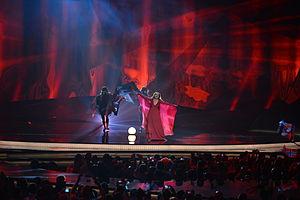
Saint-Marin a participé à la seconde demi-finale du Concours Eurovision de la chanson 2013 qui s'est tenu à Malmö en Suède le 16 mai 2013.